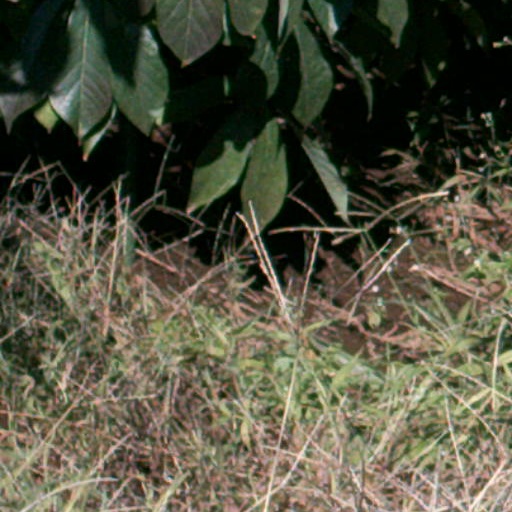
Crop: cassava